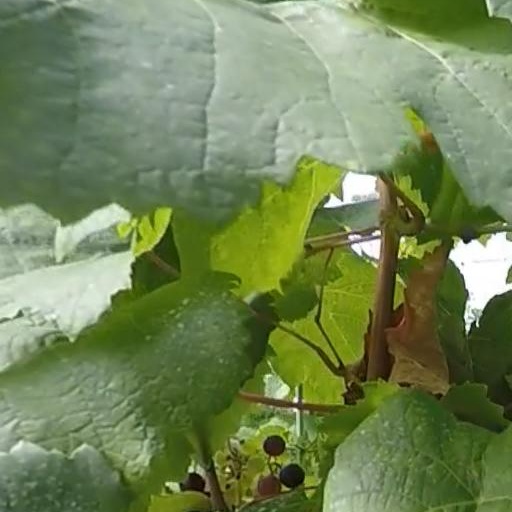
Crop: grape